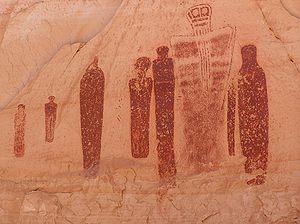
Maleriets historie / Forhistorisk tid
Maleriets historie går tilbage til værker af forhistoriske mennesker og spænder næsten uden afbrydelse over alle kulturer fra antikken. Over kontinenter og årtusinder er maleriets historie en vedvarende strøm af kreativitet, der fortsætter ind i det 21.århundrede. Indtil begyndelsen af 1900-tallet var det overvejende repræsentative, religiøse og klassiske motiver, senere med mere vægt på abstrakte og konceptuelle ideer.